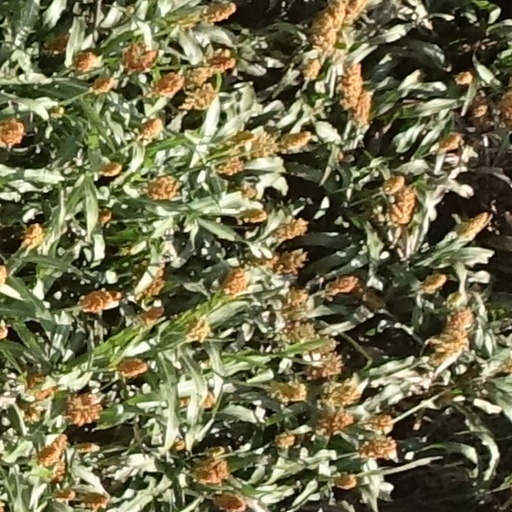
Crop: sorghum